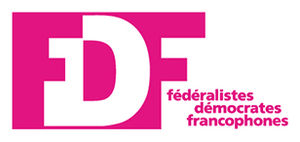
DéFI
Logo
DéFI - Démocrate fédéraliste indépendant er et fransksproget belgisk socialliberalt midterparti. Partiet står stærkt i Bruxelles, men det har også har aktiviteter i Vallonien og i Flandern.